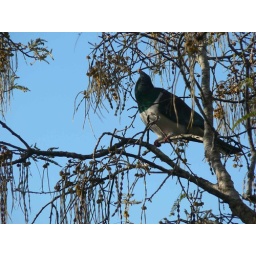
Native wood pigeons like this one enjoy the fruits of the tree outside my sister's kitchen window in Auckland, NZ.P1070232